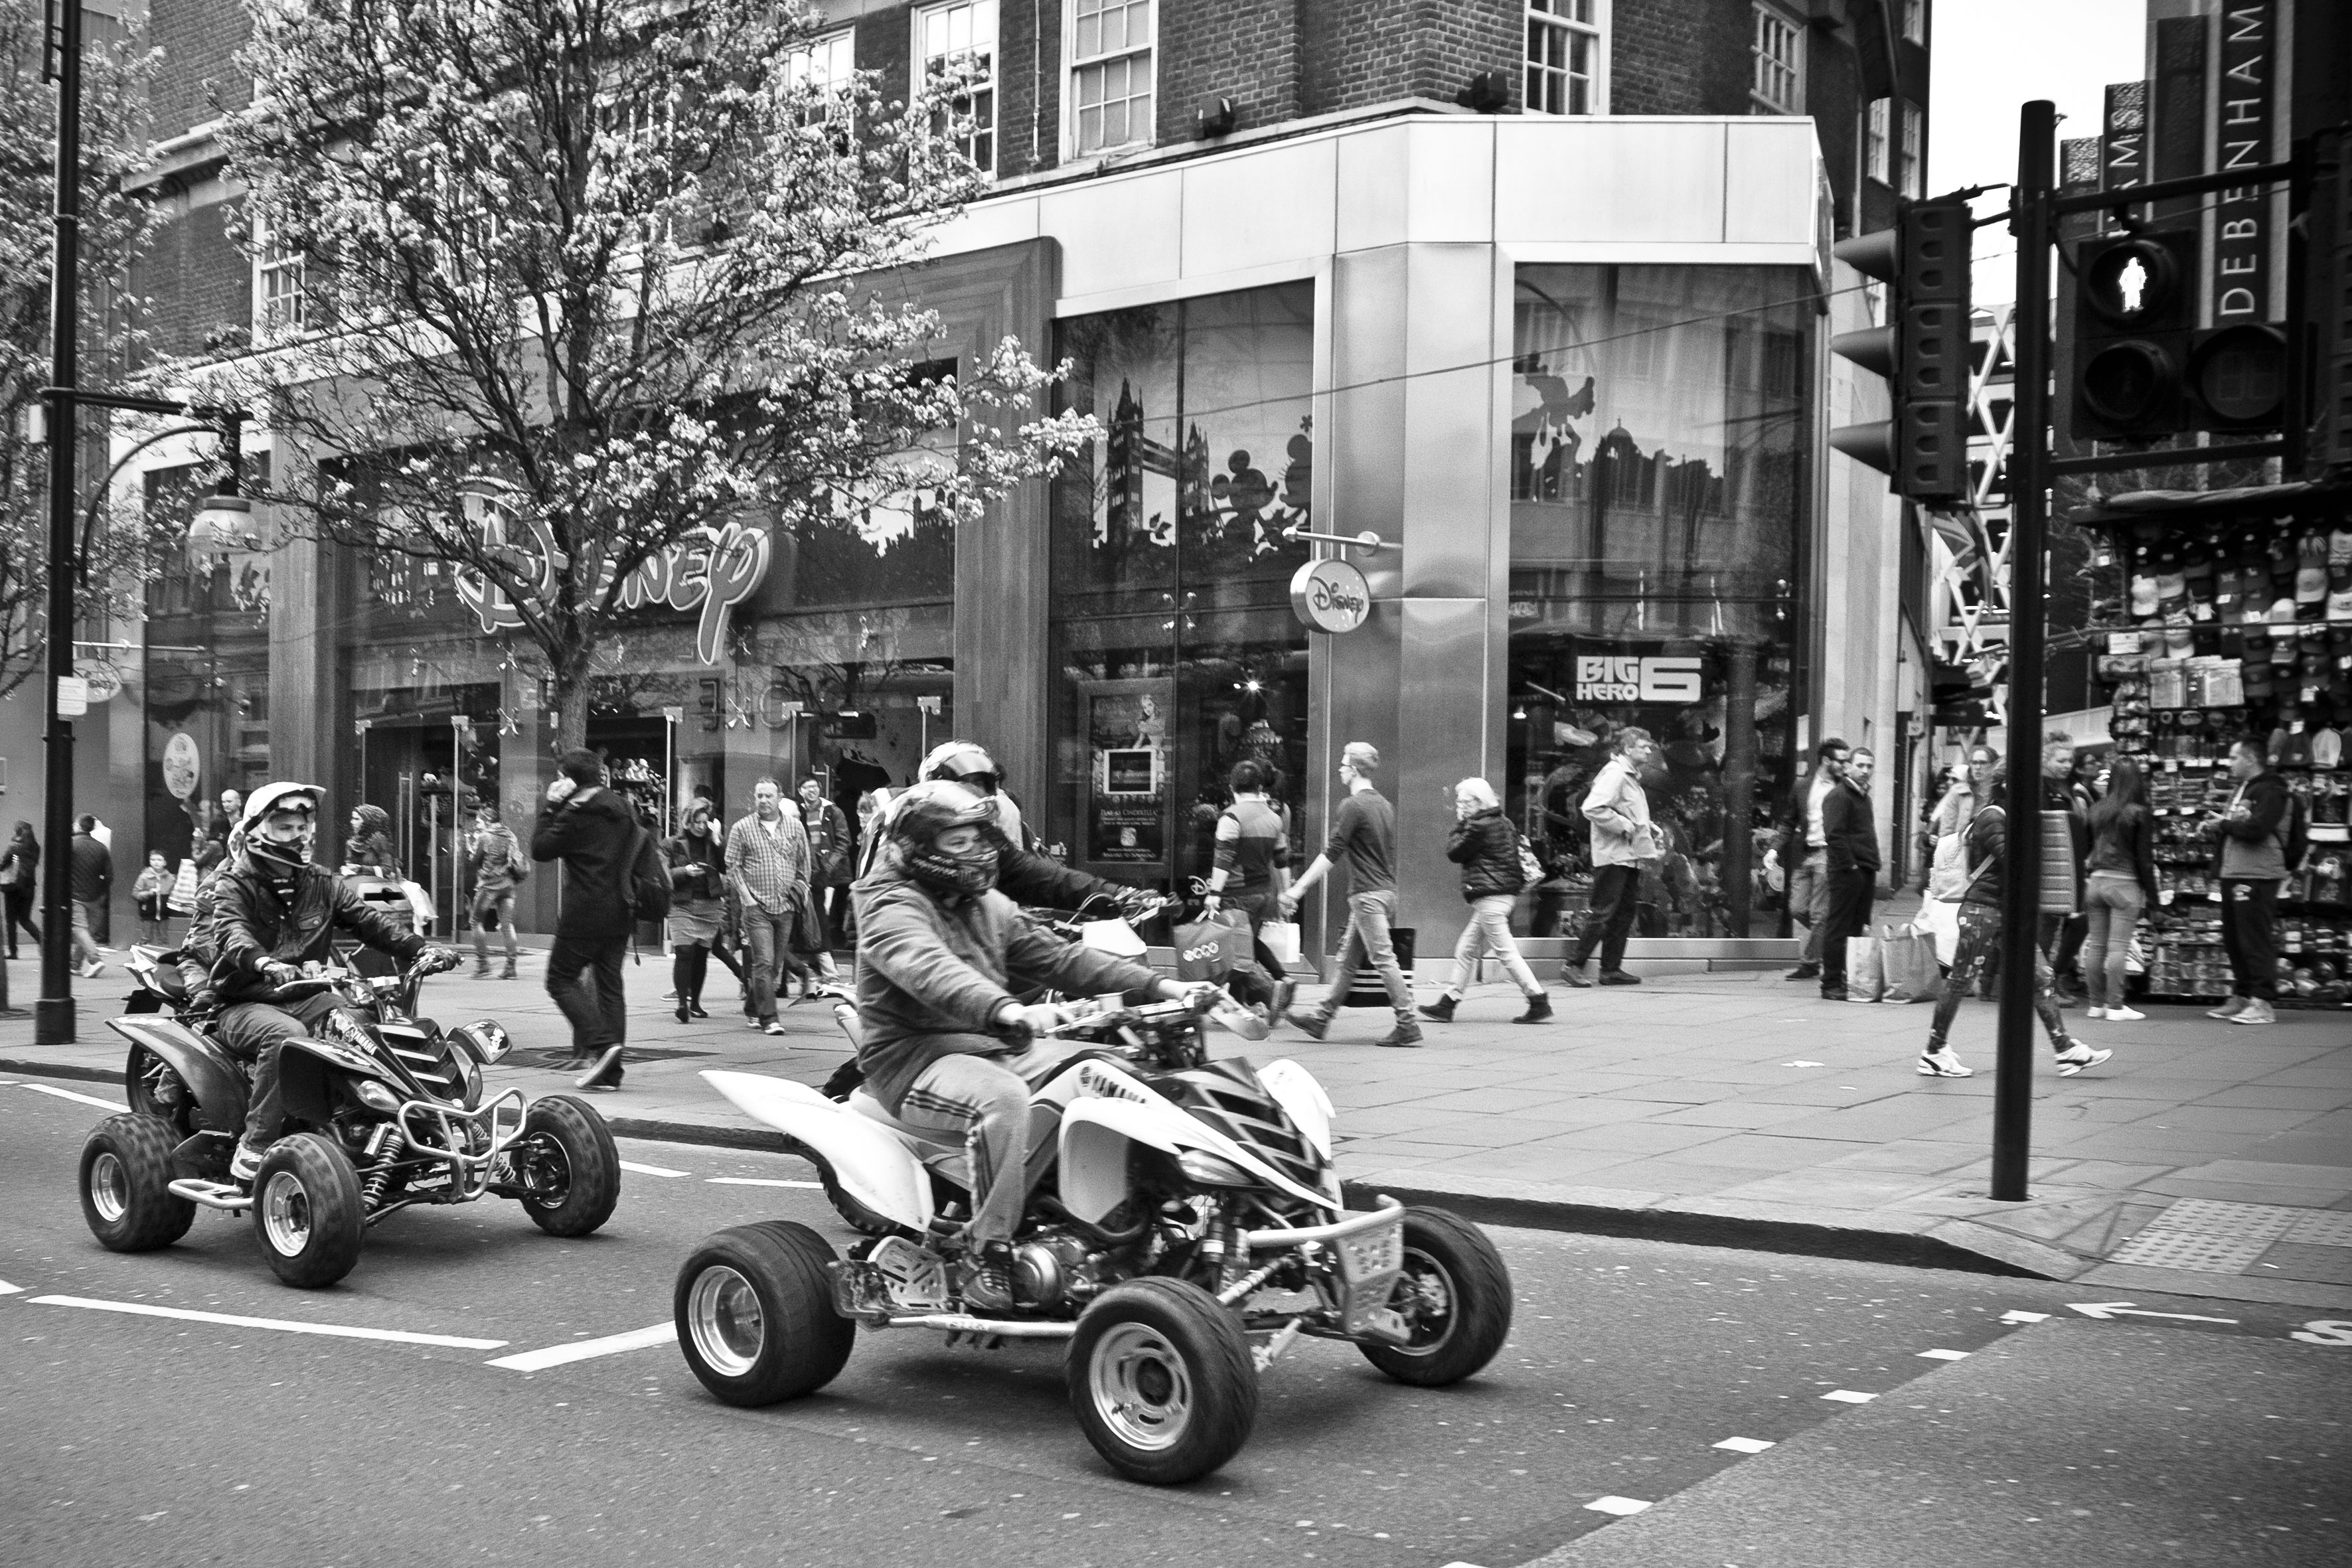
pedestrian, black and white, road, street, urban, crowd, travel, fujifilm, vehicle, motorcycle, black, monochrome, uk, england, bw, blackandwhite, blackwhite, london, infrastructure, ngc, snapshot, noiretblanc, fuji, fujixt1, fujix, urban area, monochrome photography